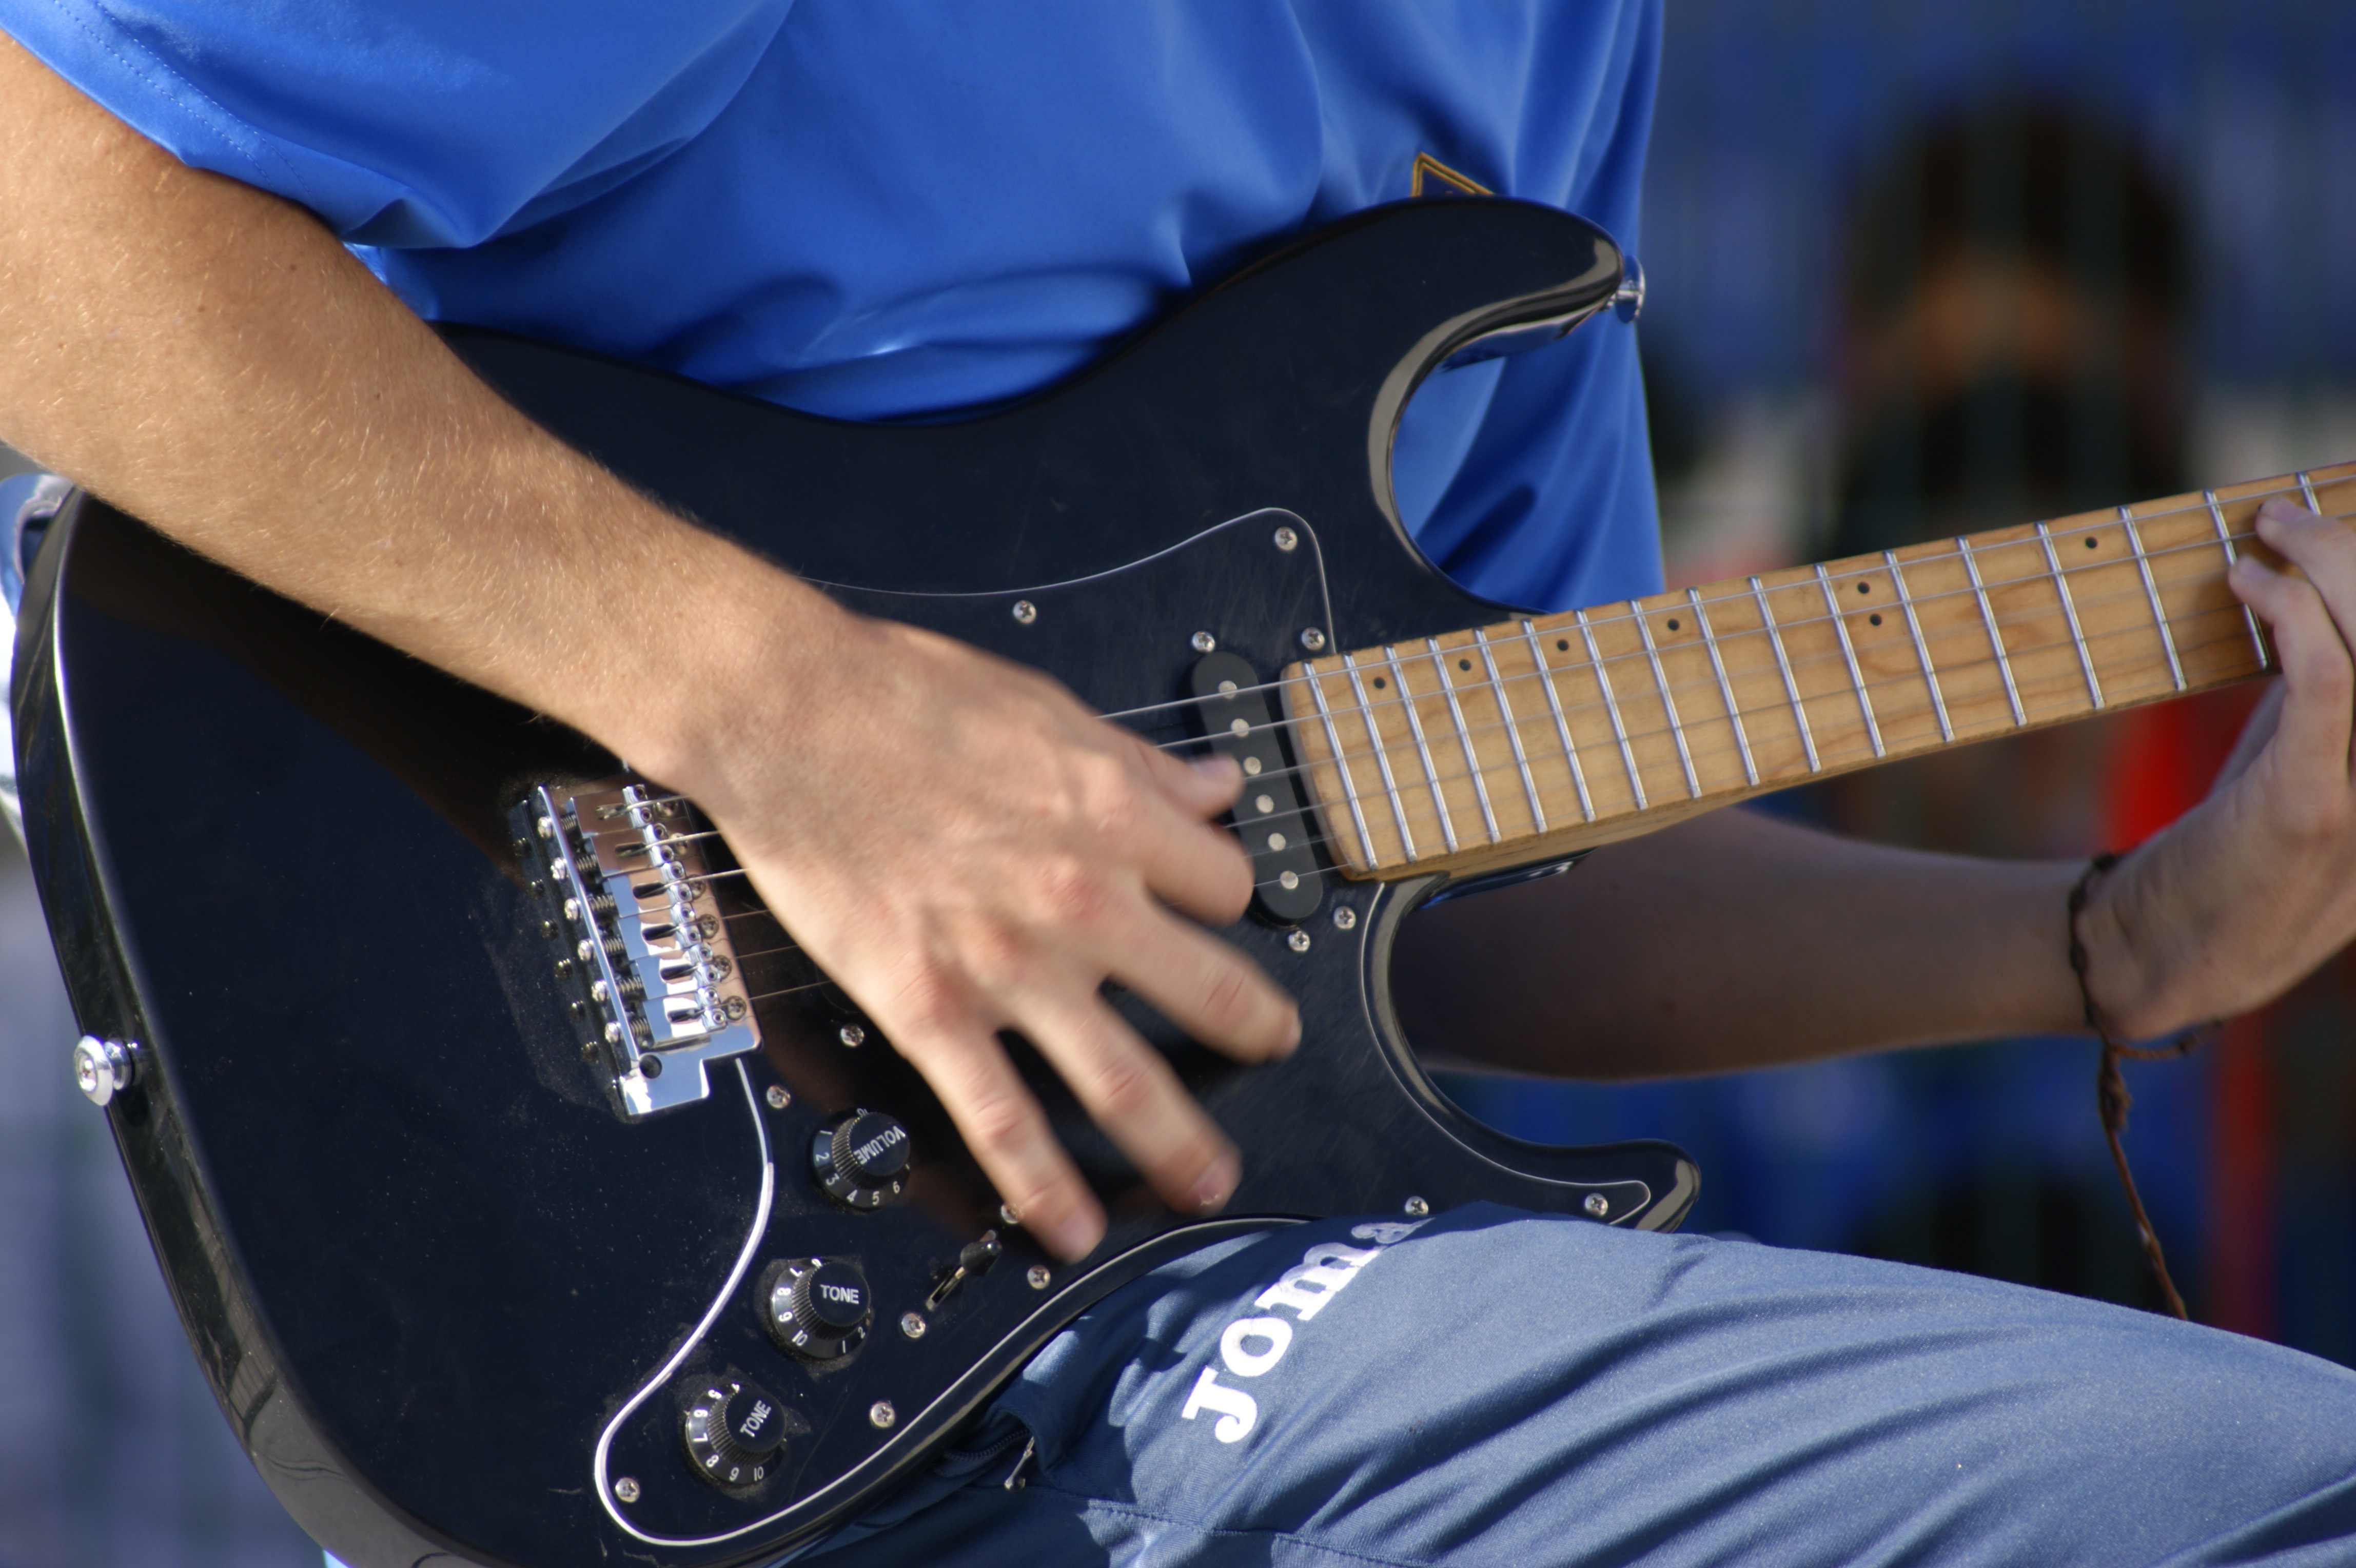
person, music, guitar, acoustic guitar, instrument, blue, playing, musician, musical instrument, hands, bassist, guitarist, drums, bass guitar, singer songwriter, string instrument, plucked string instruments, slide guitar